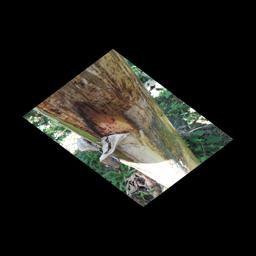
Label: PSEUDOSTEM WEEVIL